Dasher Troy

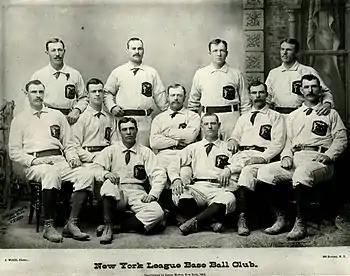
Troy (front row, right) with the 1883 New York Gothams

In 1883, Troy returned home to New York as a member of the newly formed New York Gothams, later renamed the Giants. Troy appeared in 85 games for the 1883 Gothams, including 73 games at second base and 12 at shortstop. He compiled a .215 batting average with seven doubles, five triples and 20 RBIs with the Gothams.